Kanyadanam (Telugu TV series)

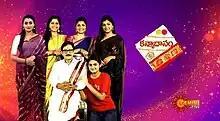

Kanyadanam is an Indian Telugu language soap opera aired on Gemini TV premiered on 20 September 2021 and ended on 21 January 2023. The show stars Jessica, Samyuktha, Lahari Raghavendar, Sindhu, Vaishnavi, Suresh, Bhargav in leading roles. The show is an official remake of Bengali TV series "Kanyadaan" which itself was inspired from 2002 Tamil TV series "Metti Oli".